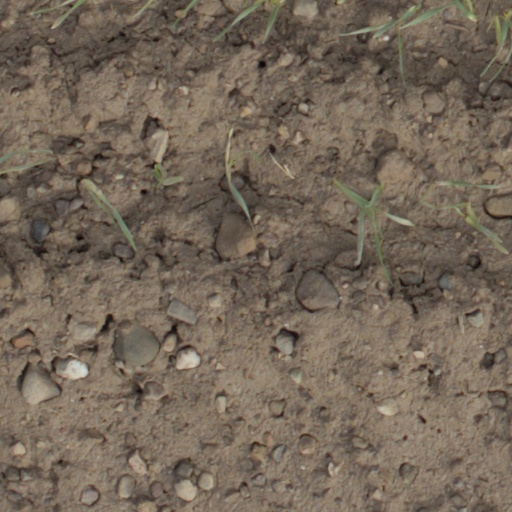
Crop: wheat